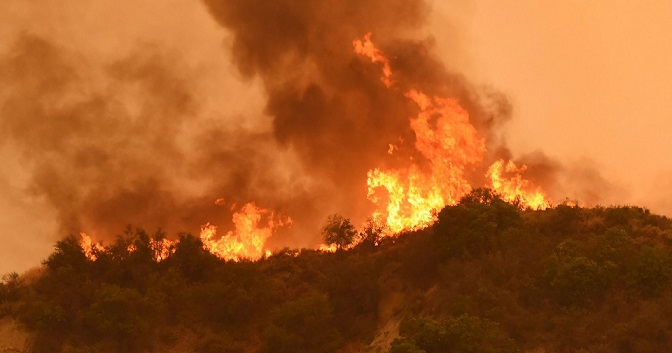
Fire: yes
Smoke: yes